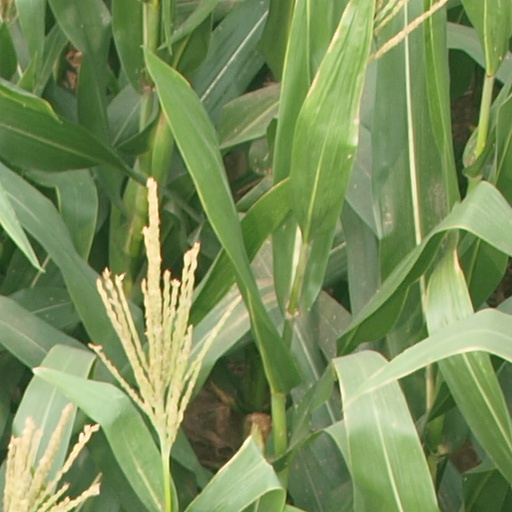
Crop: maize; corn